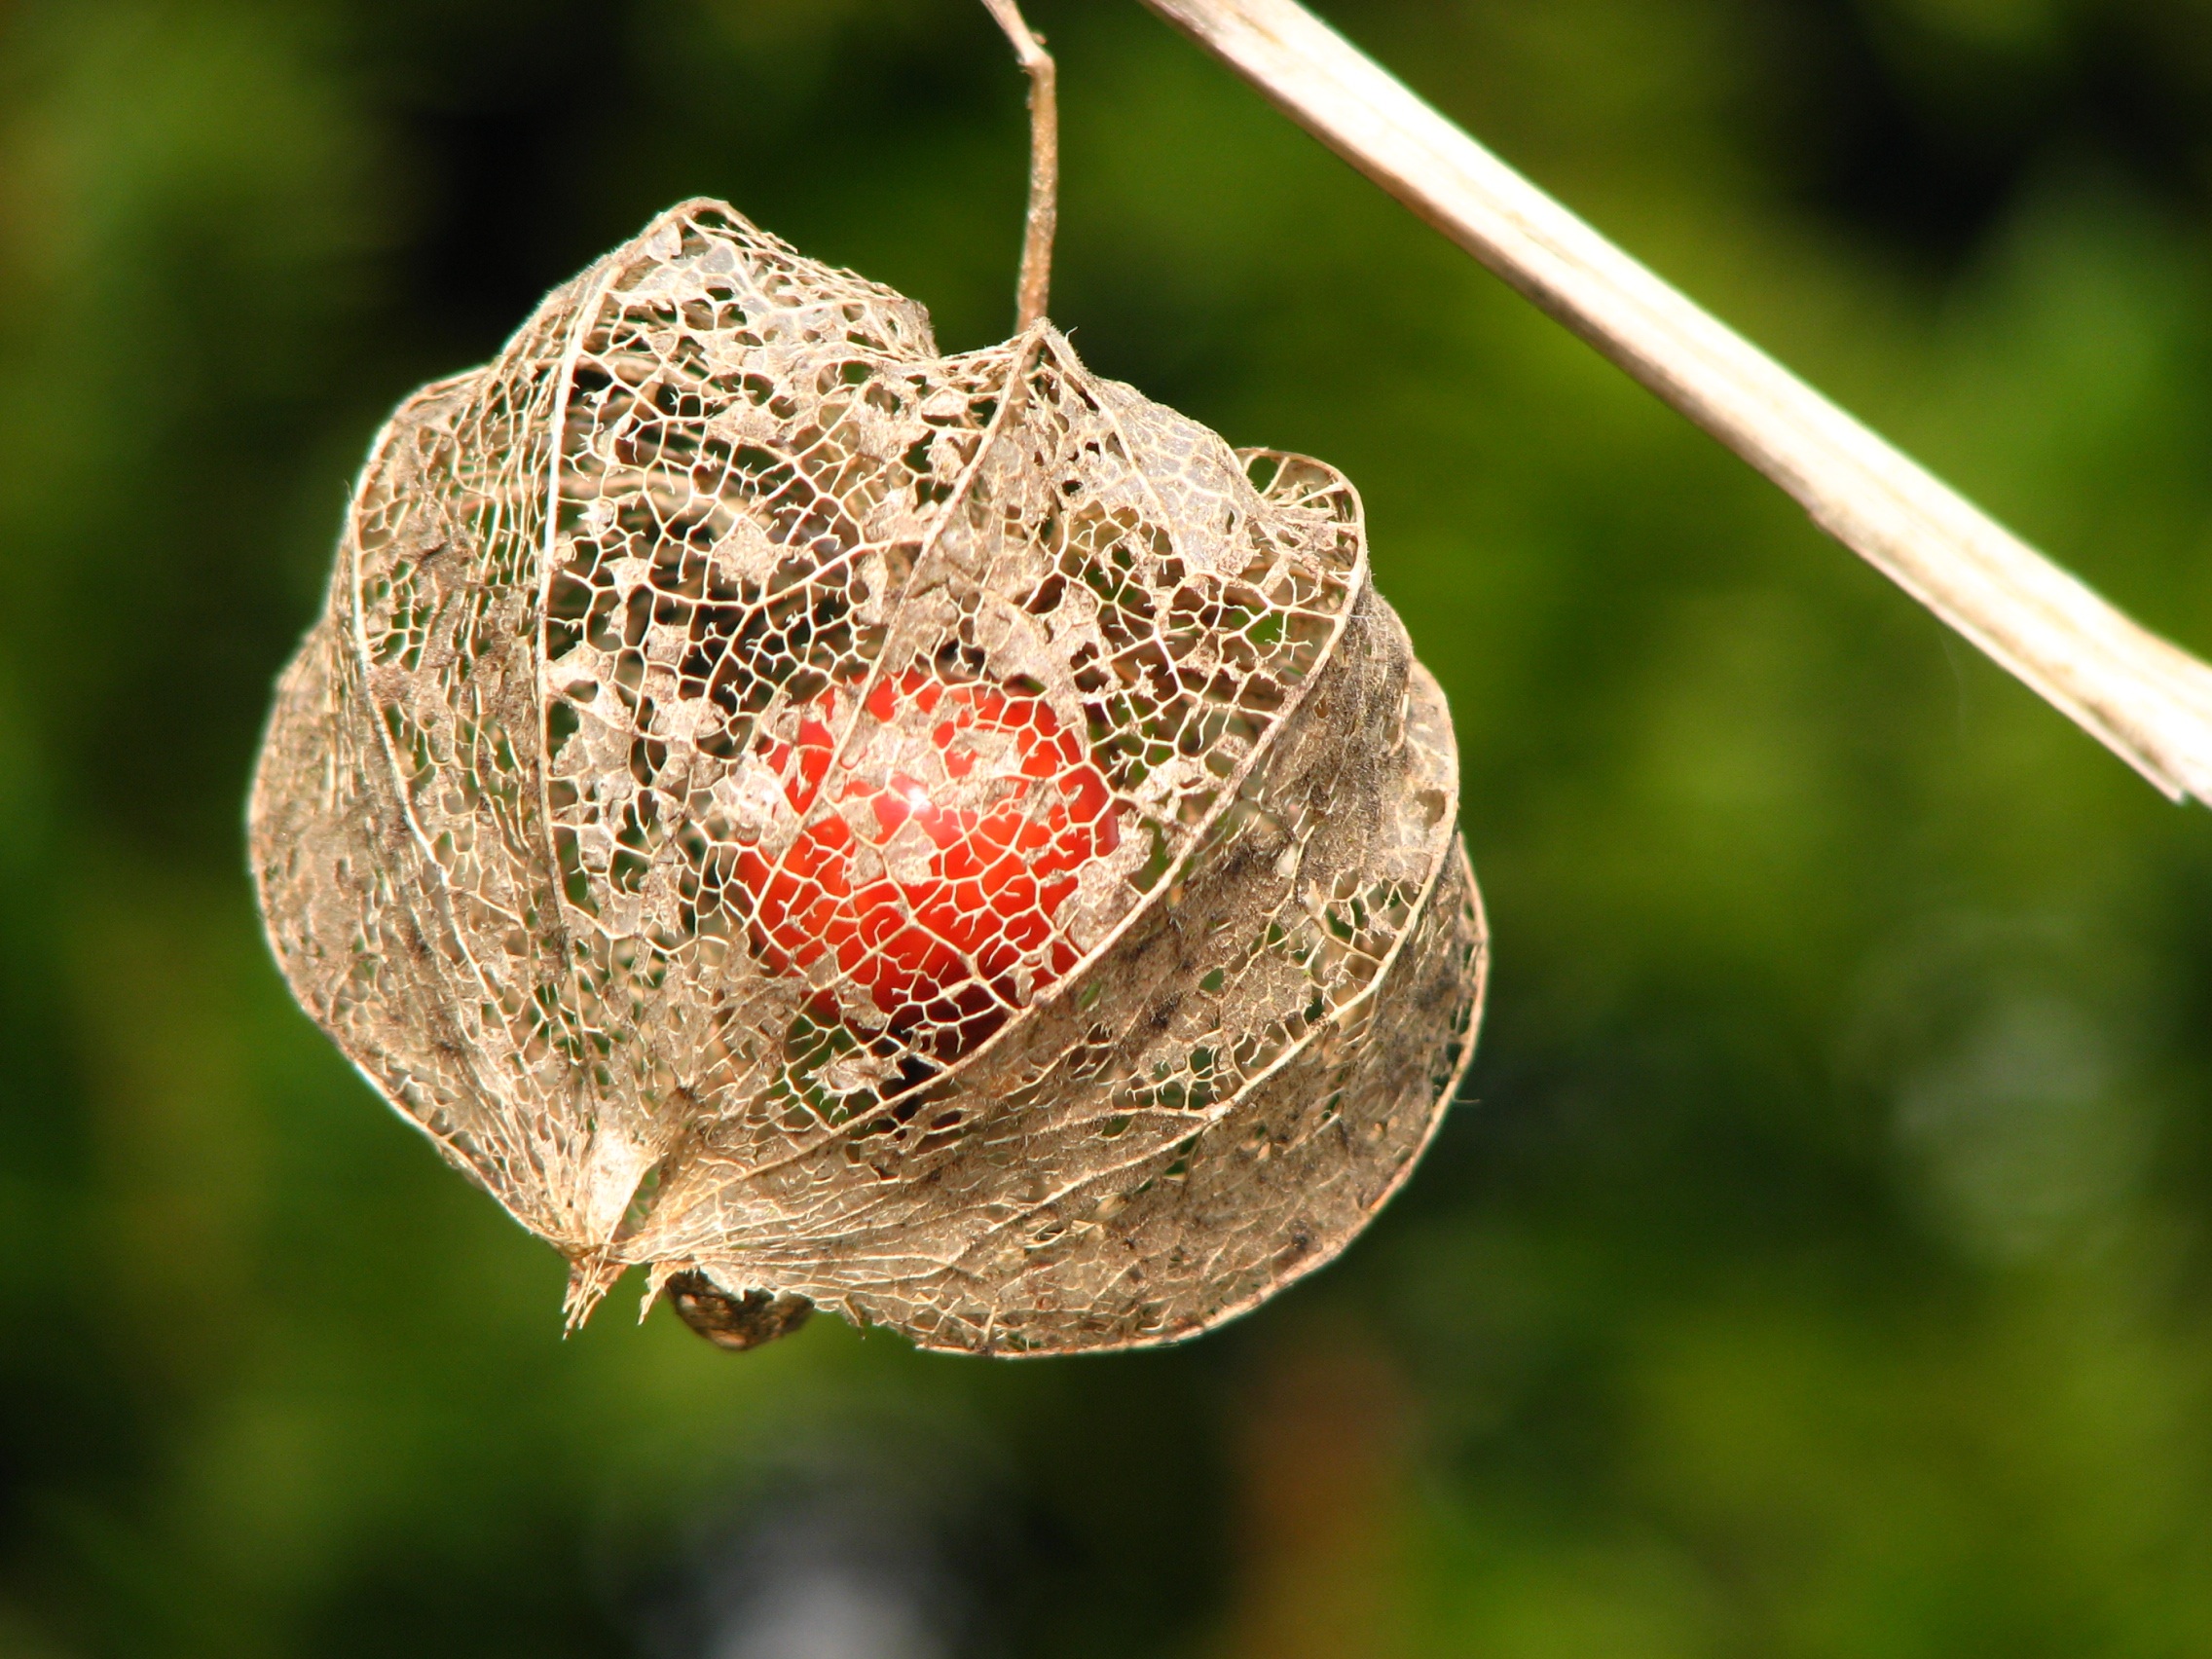
tree, nature, branch, plant, leaf, flower, orange, produce, autumn, brown, flora, fauna, invertebrate, close up, transparent, transience, physalis, filigree, lampion, macro photography, bladder cherry